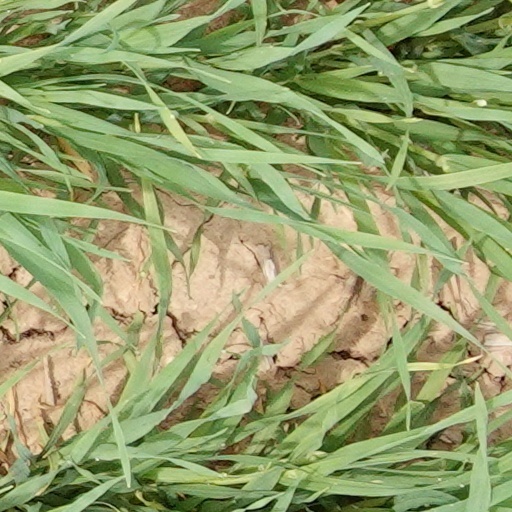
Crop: wheat